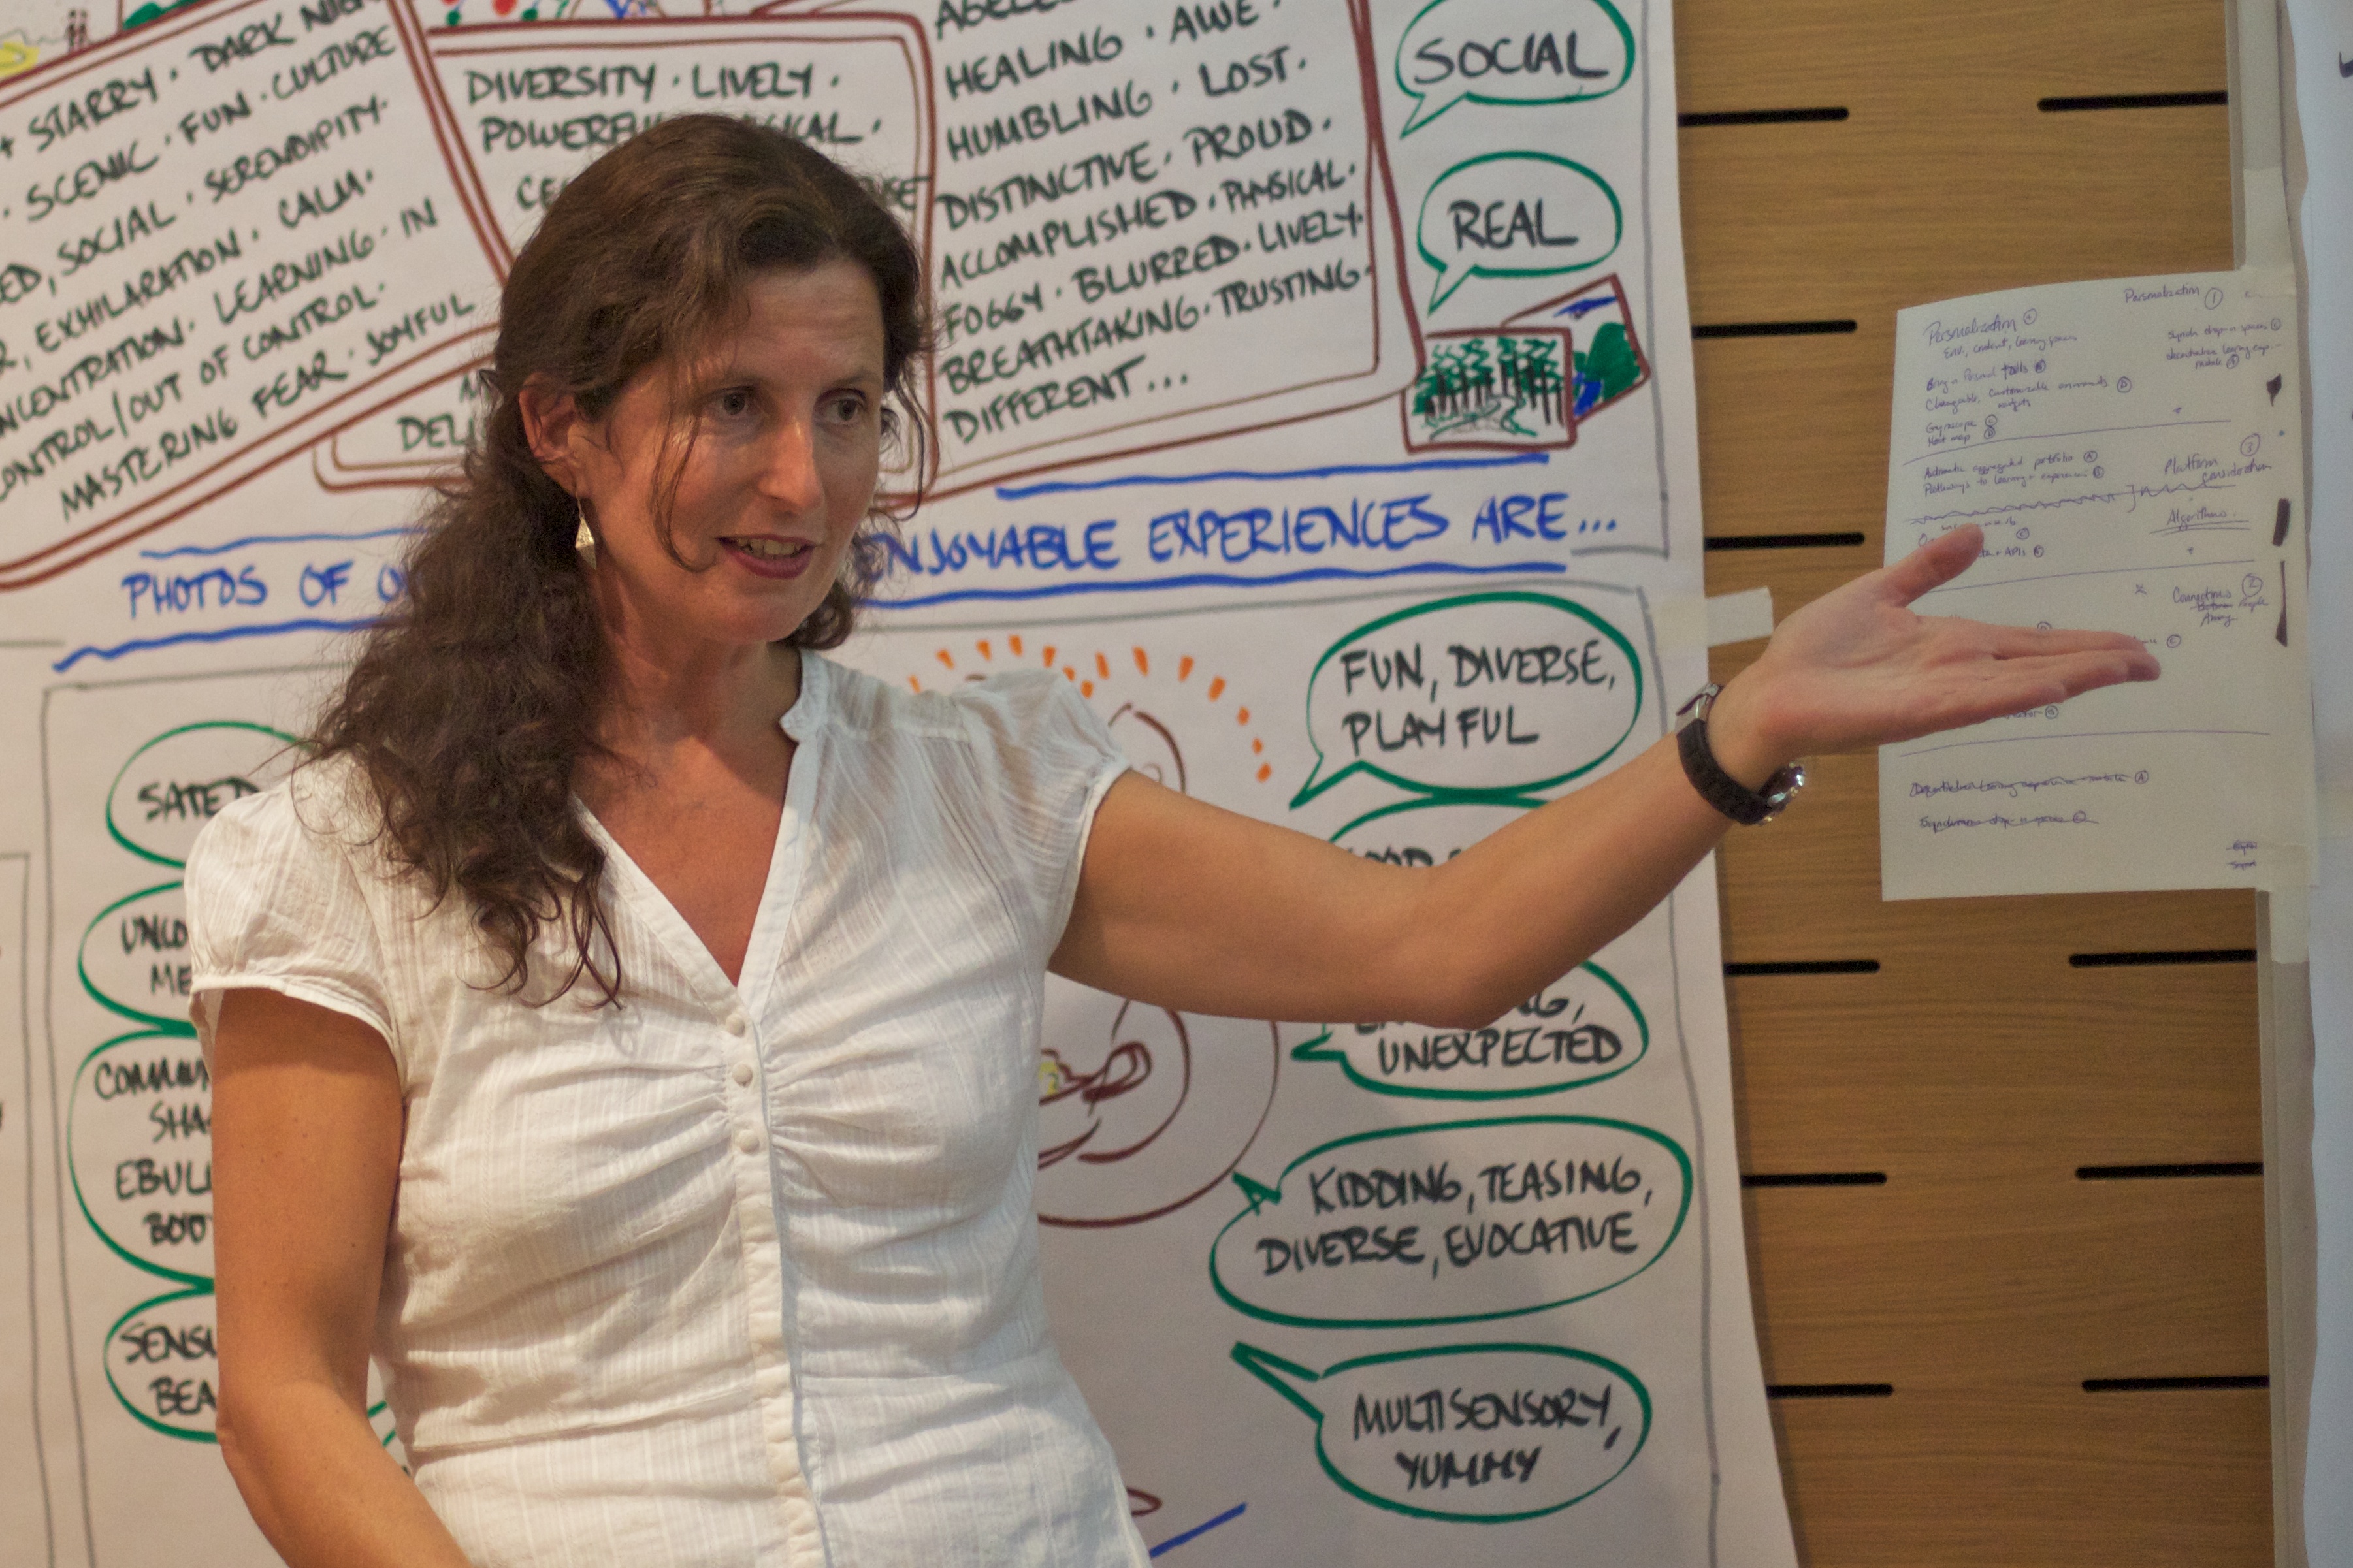
writing, girl, communication, professional, fun, learning, job, oet10, nmcfriends, public relations, human behavior